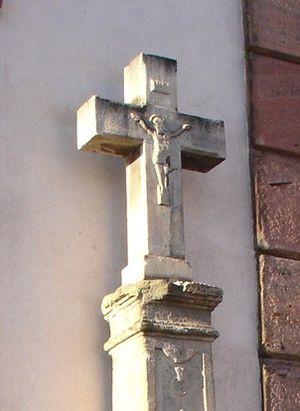
Crucifix de remplacement de la croix du Pâquis
Inventaire des croix monumentales, oratoires et chapelles situées sur le territoire de la commune de Raon-l'Étape.